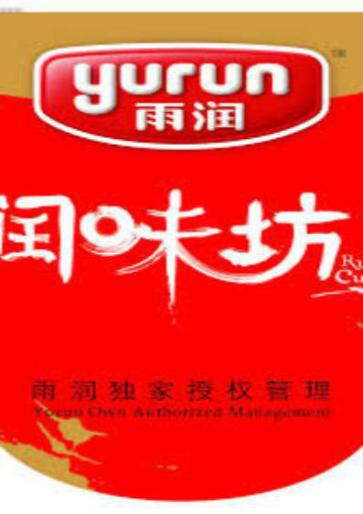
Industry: Food